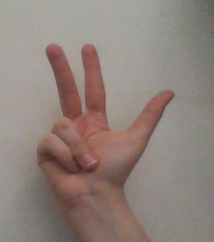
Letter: al